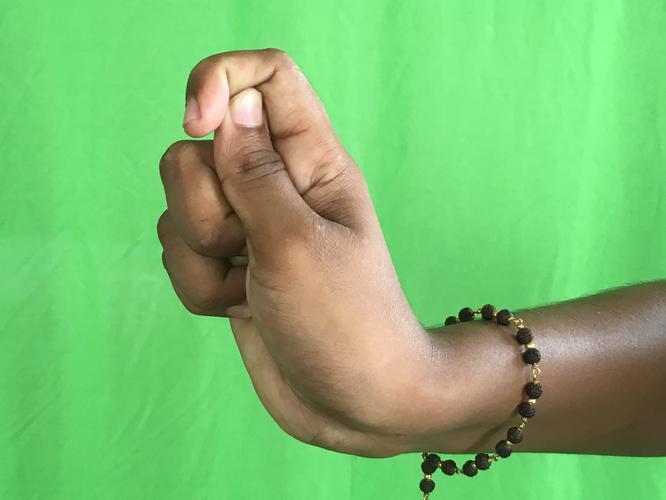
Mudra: Kapith
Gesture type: single_hand